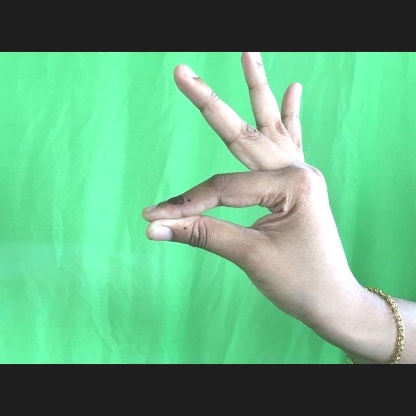
Mudra: Hamsasyam